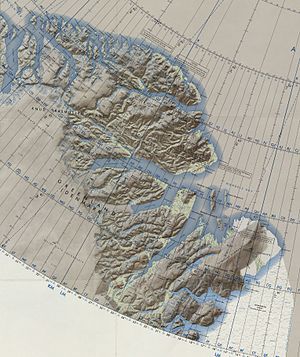
Independence-fjorden
Kort over Nordgrønland med Independence-fjorden
Independence-fjorden er en fjord i det nordøstlige Grønland. Den er omkring 200 km lang og op til 30 km bred. Fjorden udmunder i Wandelhavet i det Arktiske Hav. Jørgen Brønlund Fjord er en mindre fjord, der tilslutter fra nordvest til Independence Fjord.